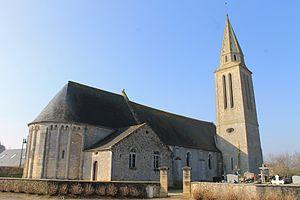
Eglise Saint Pierre à Carcagny (Calvados)
Carcagny est une commune française, située dans le département du Calvados en région Normandie, peuplée de 281 habitants.